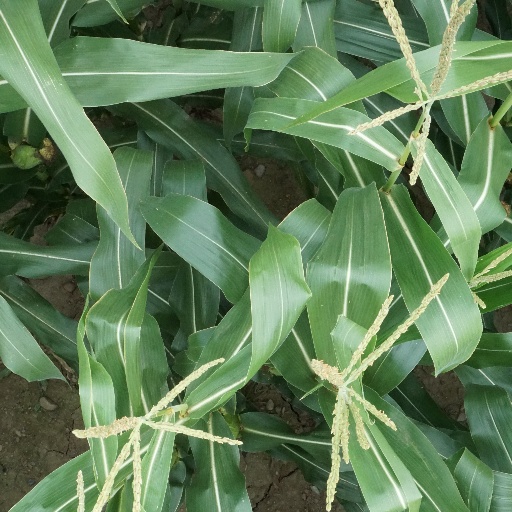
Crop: maize; corn